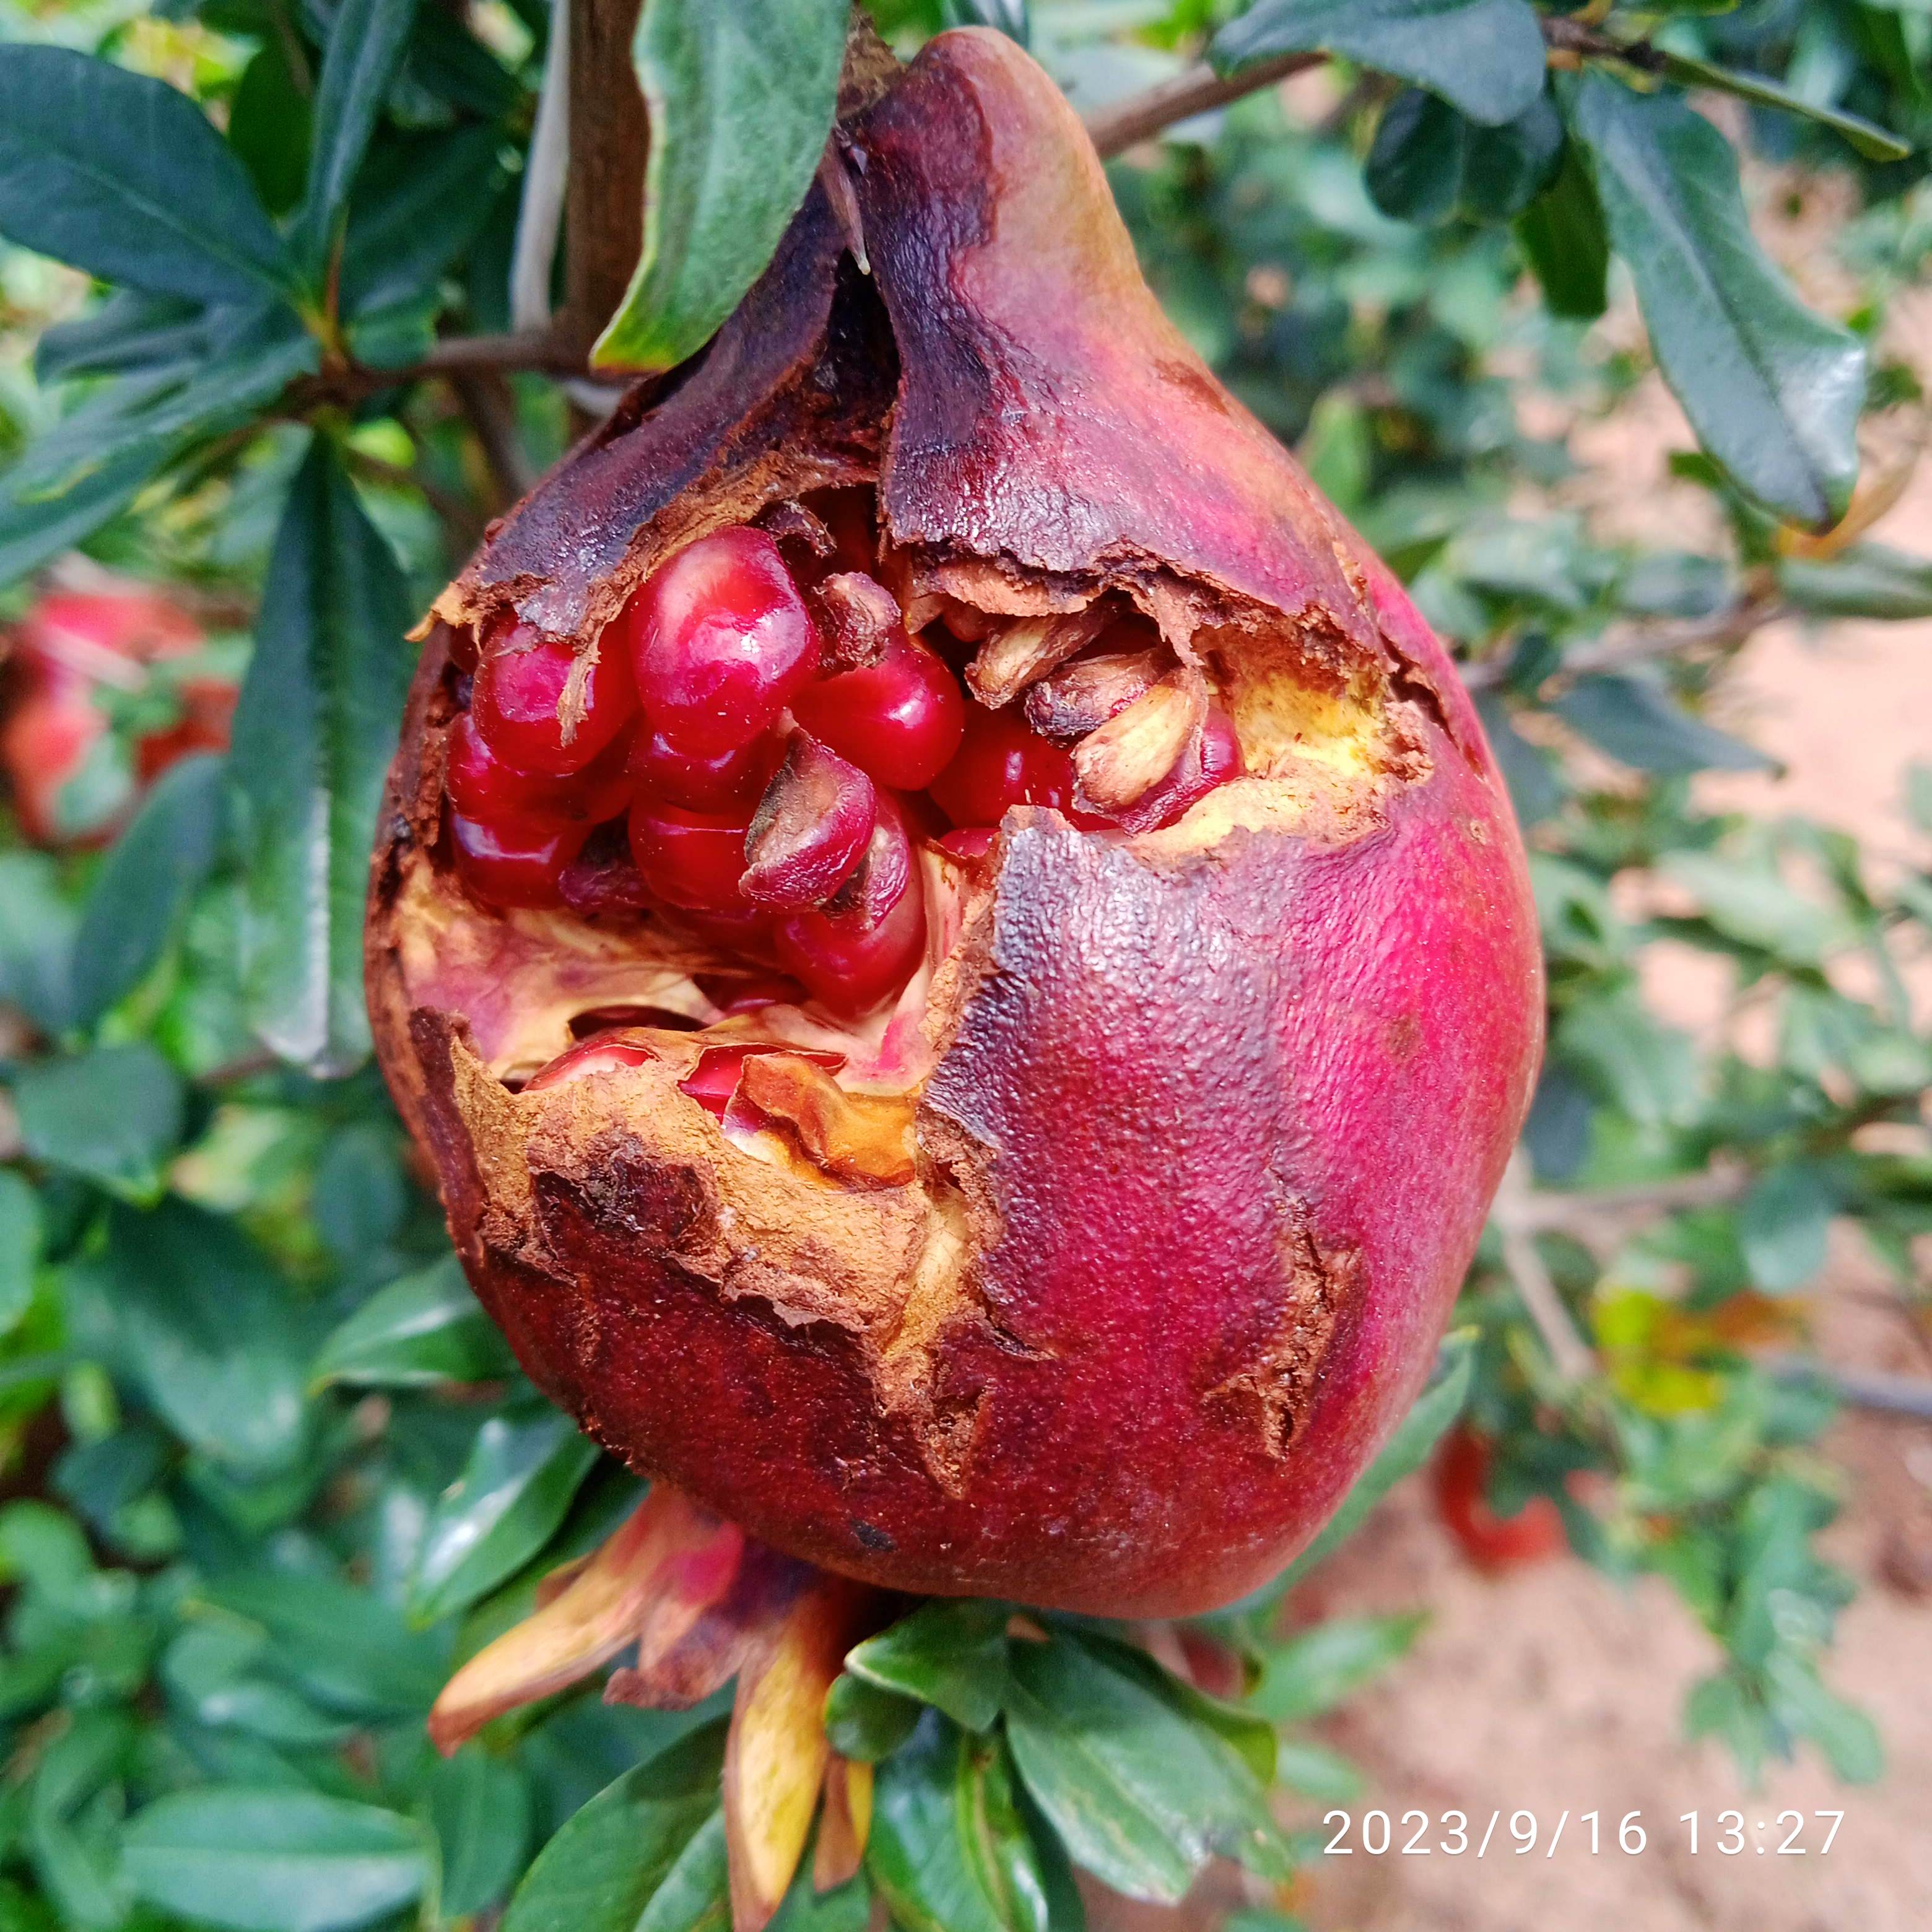
Label: Bacterial_Blight